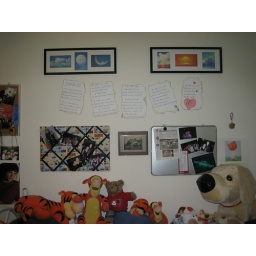
The wall by my bed